Stephan Angeloff

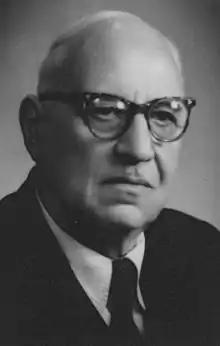

Stephan Angeloff (1878–1964) was a Bulgarian microbiologist. He was a member of the Bulgarian Academy of Sciences and the Academy of Sciences Leopoldina, and served as rector of Sofia University from 1941 to 1942.